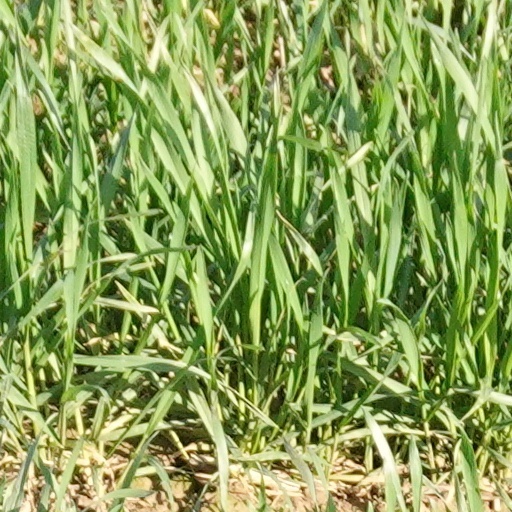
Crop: wheat